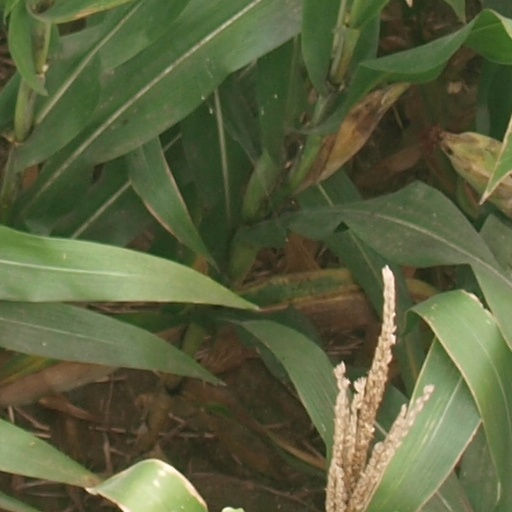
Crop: maize; corn